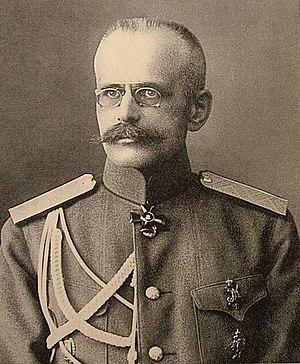
Mikhaïl Alekseïevitch Beliaïev, né le 23 décembre 1863 à Saint-Pétersbourg, décédé en 1918 à Petrograd, général d'infanterie et homme politique russe, ministre de la Guerre du 3 janvier 1917 au 28 février 1917 ; chef de mission militaire russe en Roumanie, chef de l'État-Major général en mai 1917.